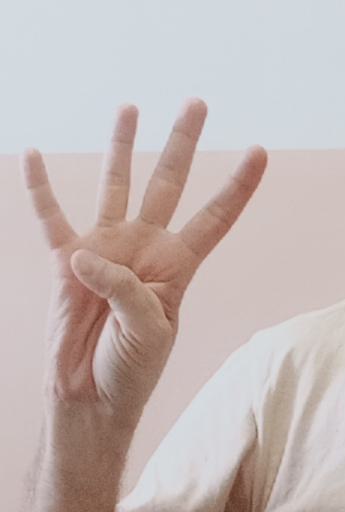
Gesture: four